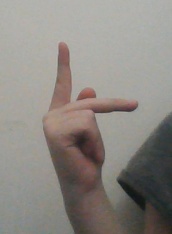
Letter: dha